Rice University

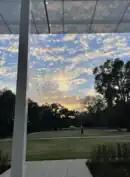
View of Rice campus outside Brochstein Pavilion

Rice University's campus houses around 50 buildings that are dispersed between the main entrance located at its easternmost corner and the parking lots and Rice Stadium situated at the western end. The Lynn R. Lowrey Arboretum, consisting of more than 4000 trees and shrubs is spread throughout the campus.